Namantar Shahid Smarak

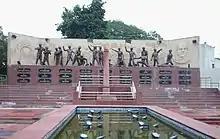

The Namantar Shahid Smarak (English: Name Change Martyrdom Memorial) is a large memorial sculpture dedicated to those who died in the Namantar Andolan. In 2013, 19 years after the movement's success, the city government of Nagpur erected the monument in memory of the valour and the sacrifice of the Dalit martyrs. The memorial was built by contractor Sunil Sharma on 2,225 m of land at a cost of 1.58 crore (approximately US$259,000).